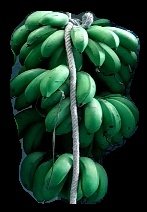
Variety: rasbale
Grade: grade2